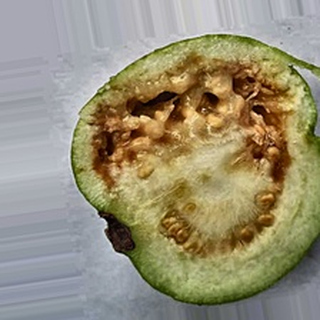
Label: guava_fruit_fly